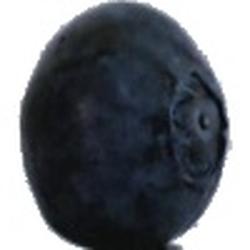
Label: Blueberry